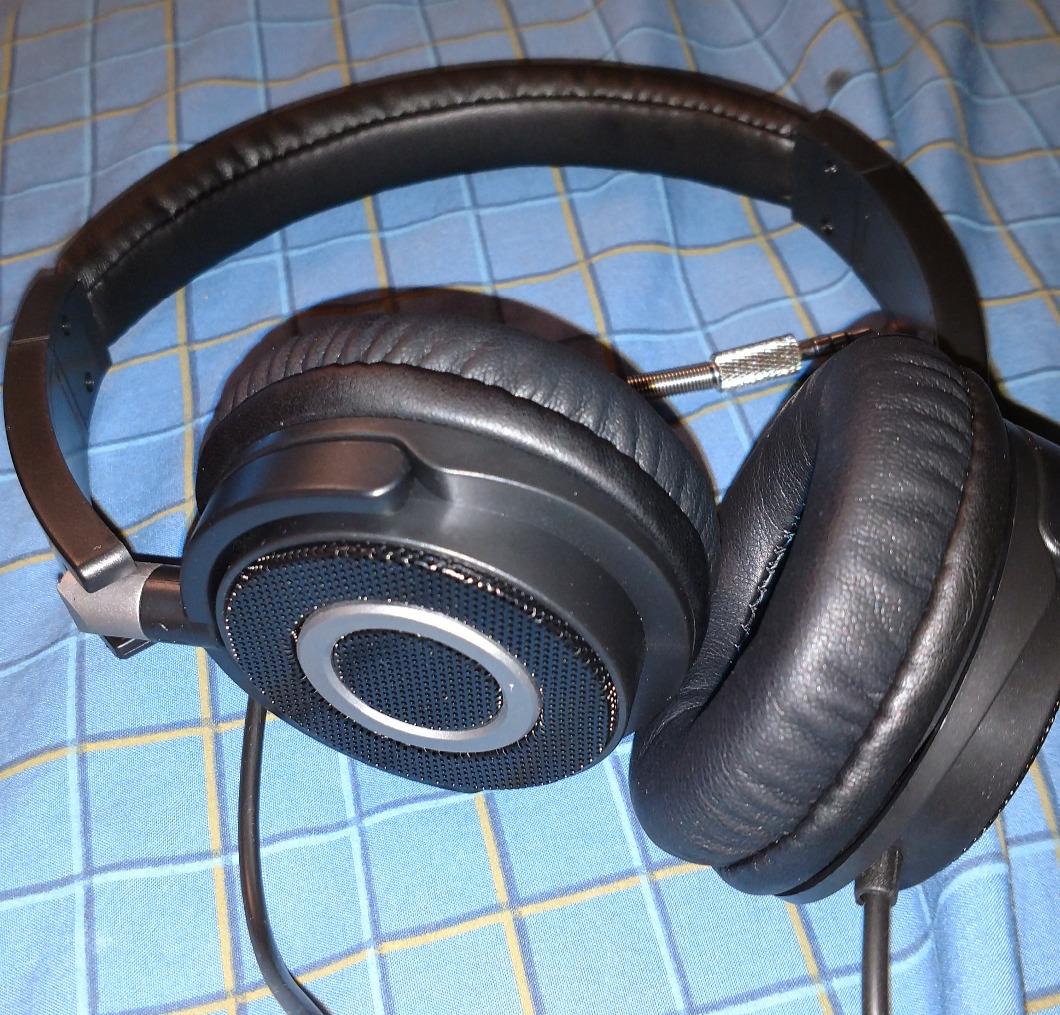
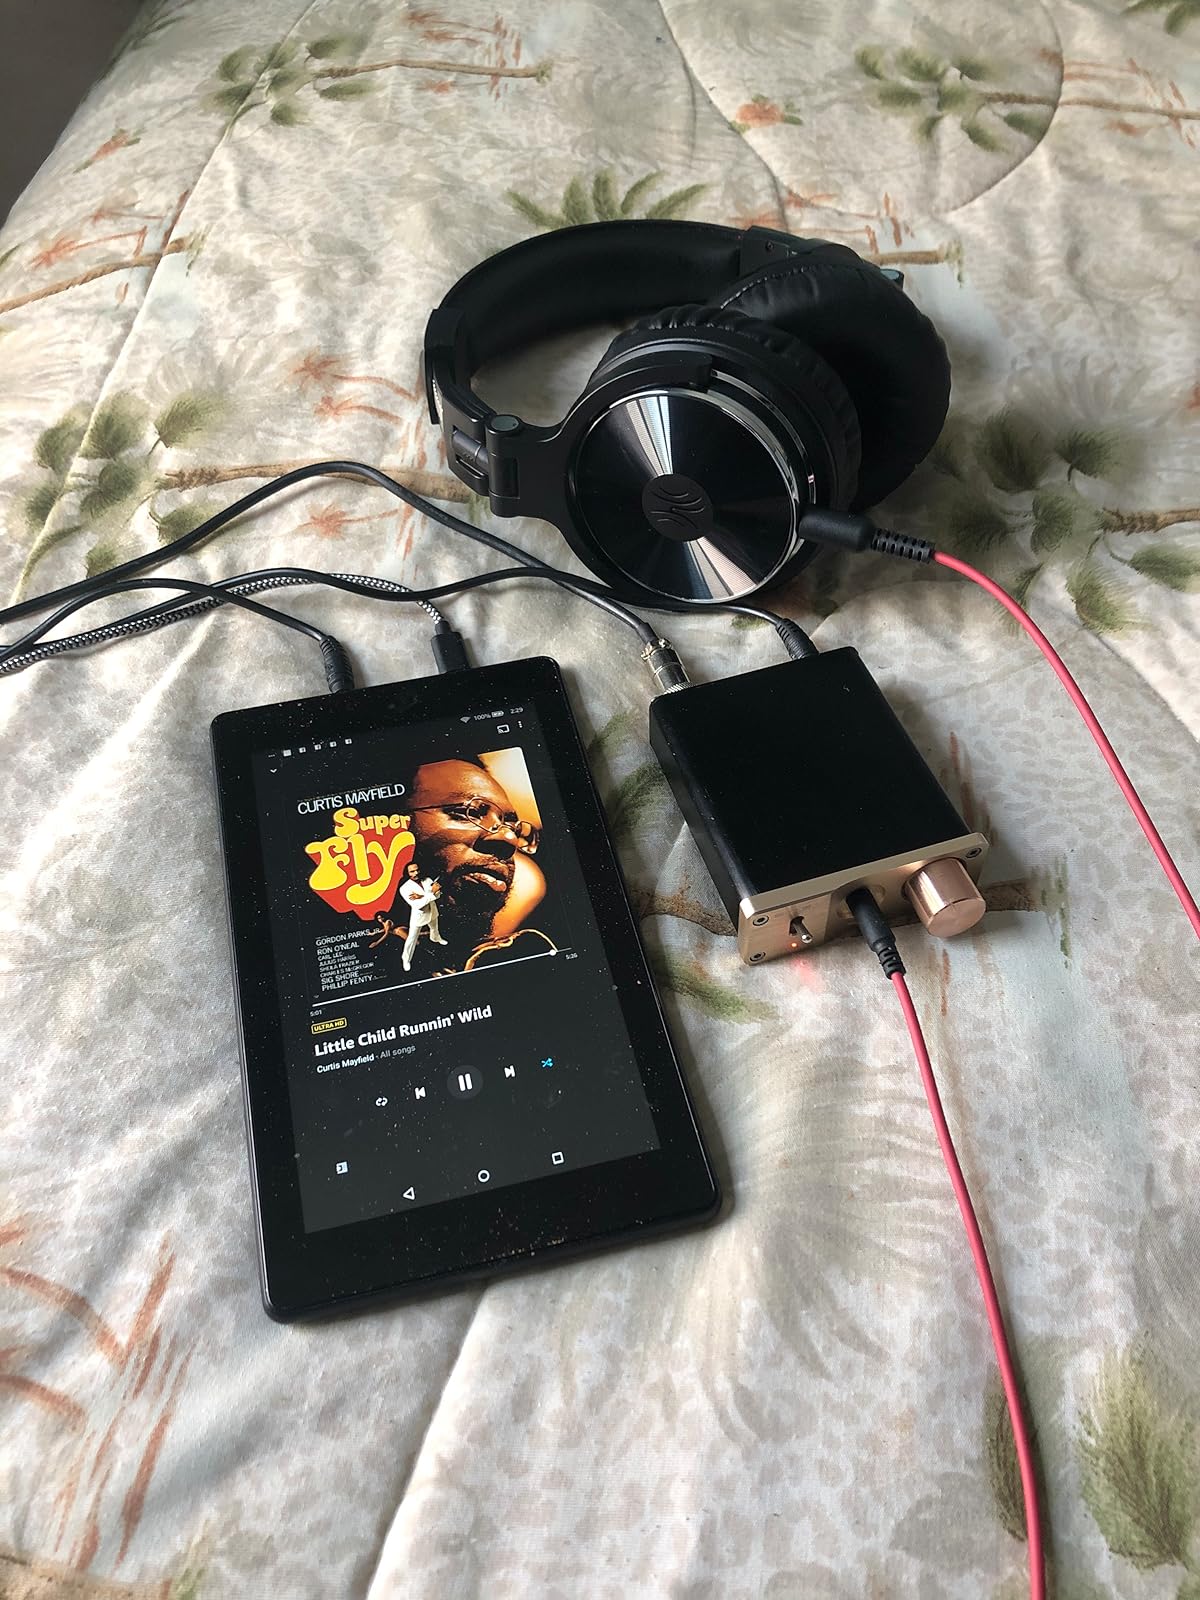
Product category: headphones
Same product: no